Seattle Hebrew Academy

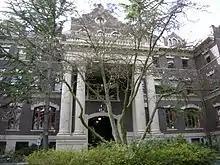
Seattle Hebrew Academy

The Seattle Hebrew Academy is a private Kindergarten–grade 8 school, located in the Capitol Hill neighborhood of Seattle.